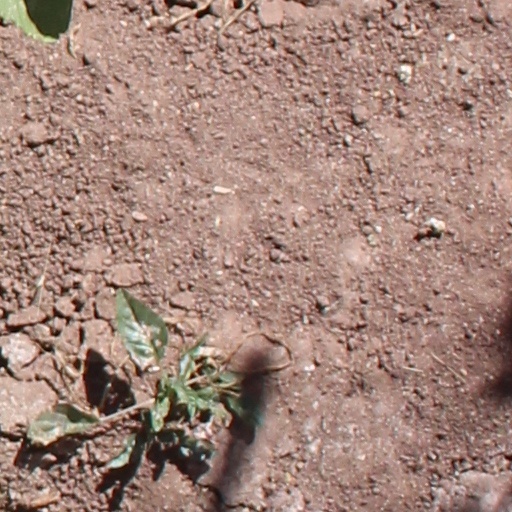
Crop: wheat